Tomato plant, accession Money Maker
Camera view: bottom (45 deg); turntable rotation: 210 degrees
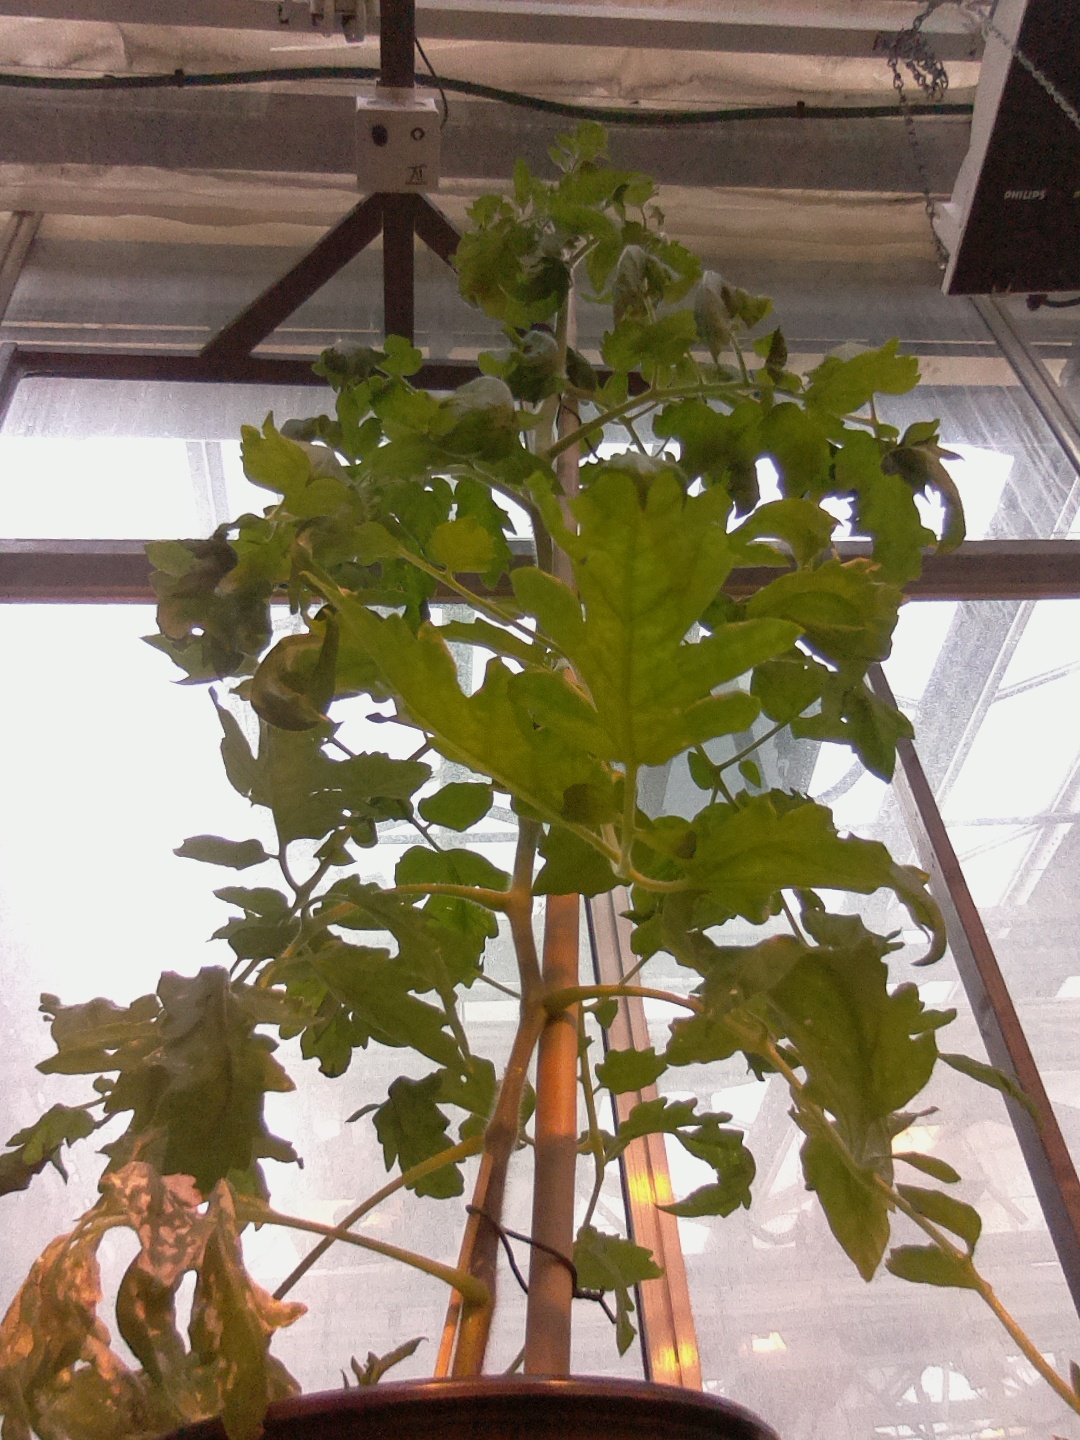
BBCH growth stage 65: Full flowering, 50%-60% of flowers open, first petals falling